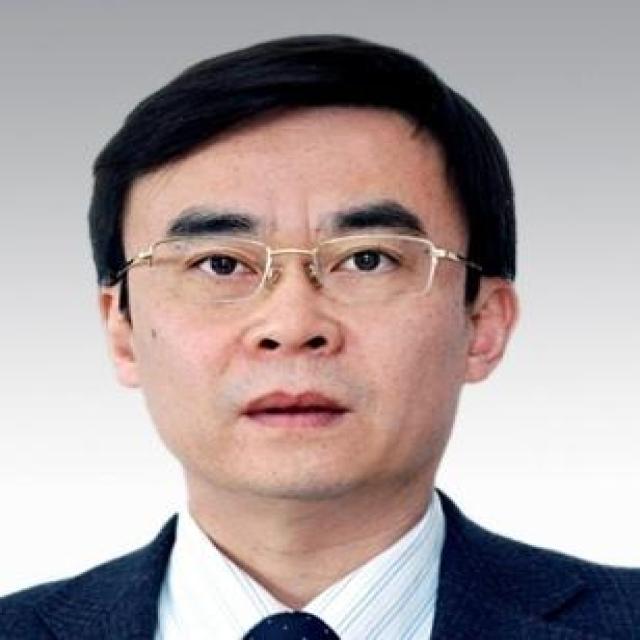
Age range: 45-64